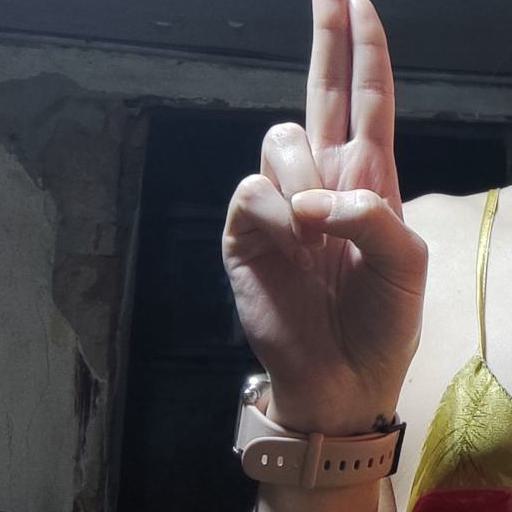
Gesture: two_up